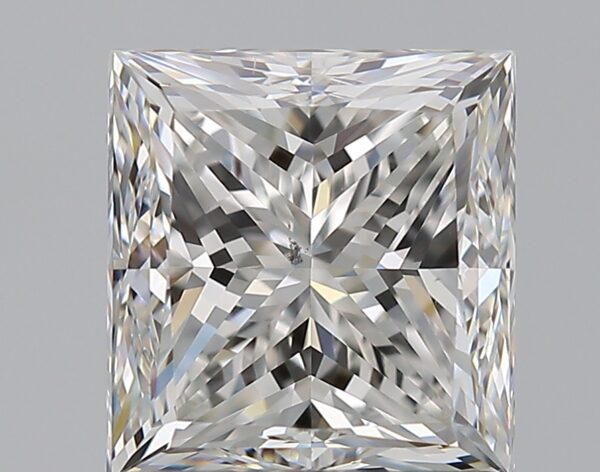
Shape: princess
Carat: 1.7
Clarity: VS2
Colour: F
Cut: FG
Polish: EX
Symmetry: VG
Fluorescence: N
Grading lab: GIA
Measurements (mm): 6.37 x 6.03 x 4.89